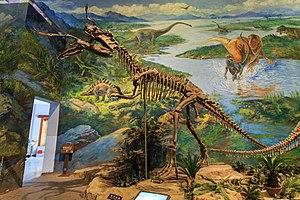
Yandusaurus est un genre éteint de dinosaure ornithischien bipèdes de la famille des Hypsilophodontidae.